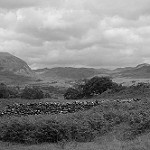
Label: B & W